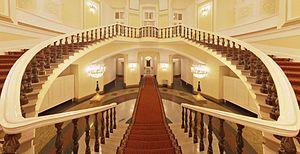
Le palais du Sénat est un bâtiment se situant au cœur du complexe du Kremlin à Moscou en Russie.